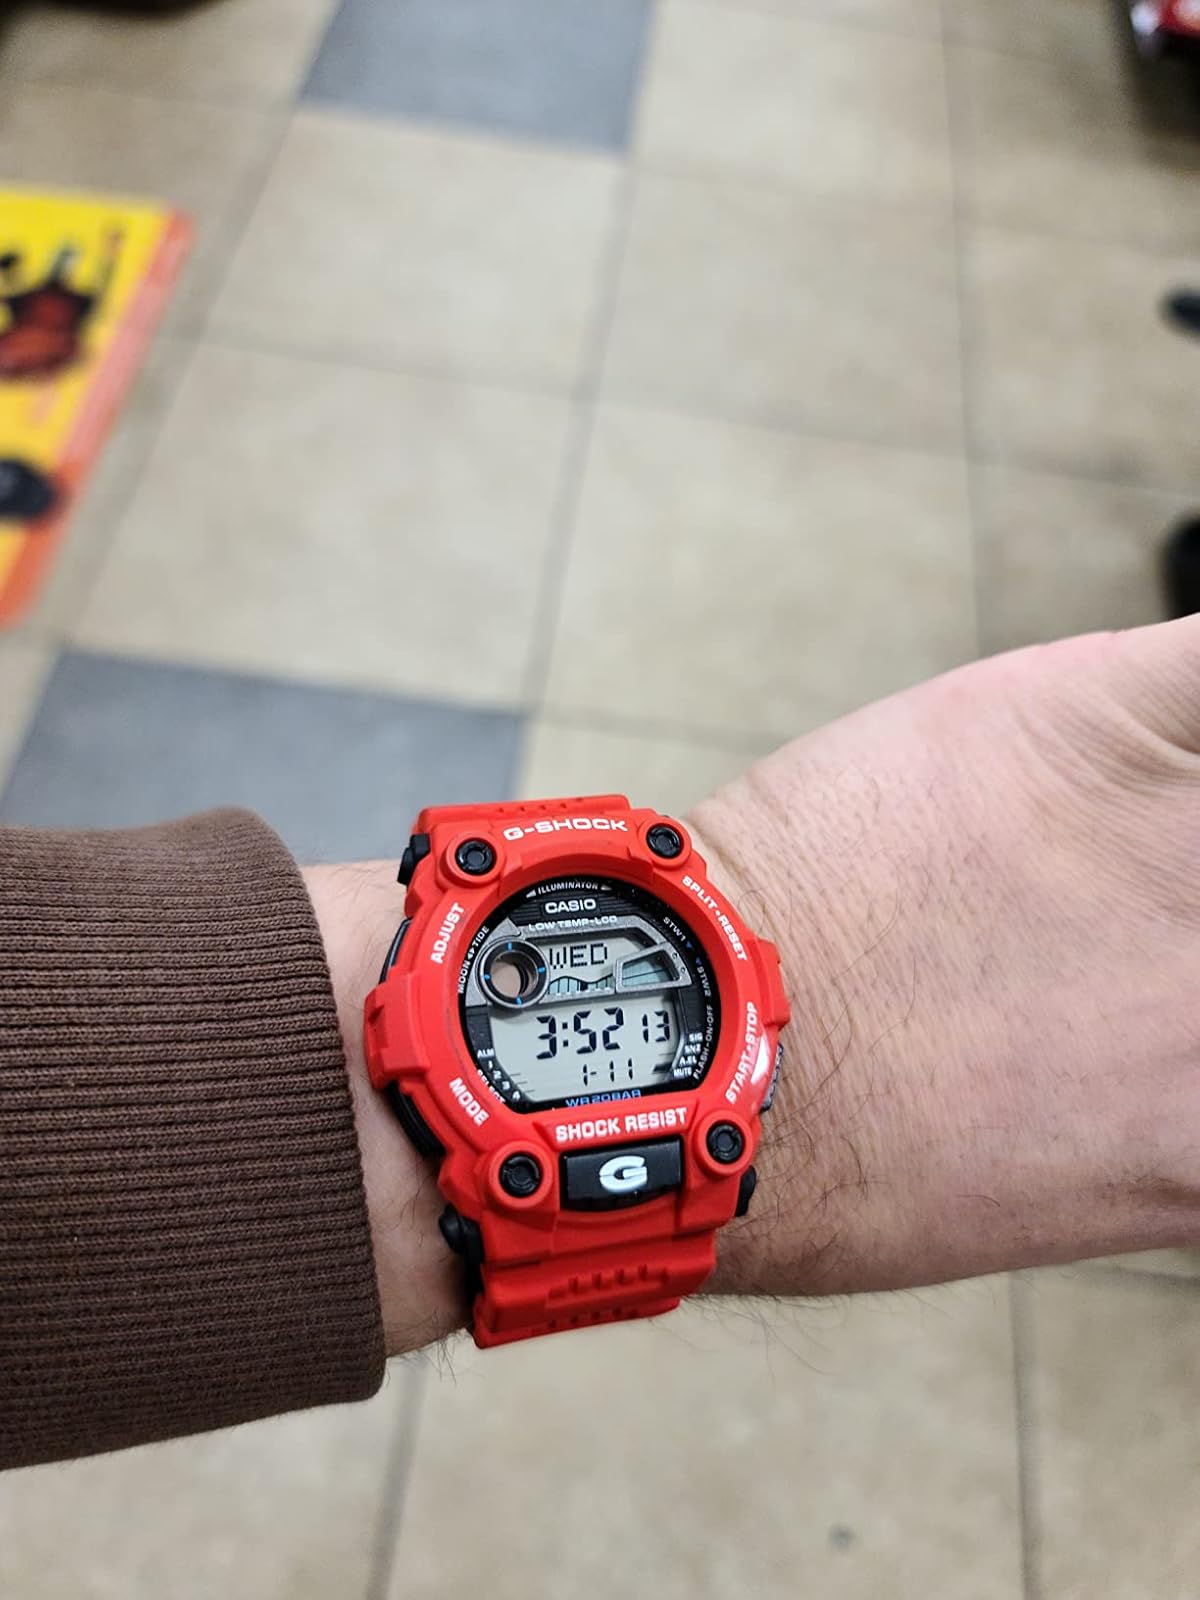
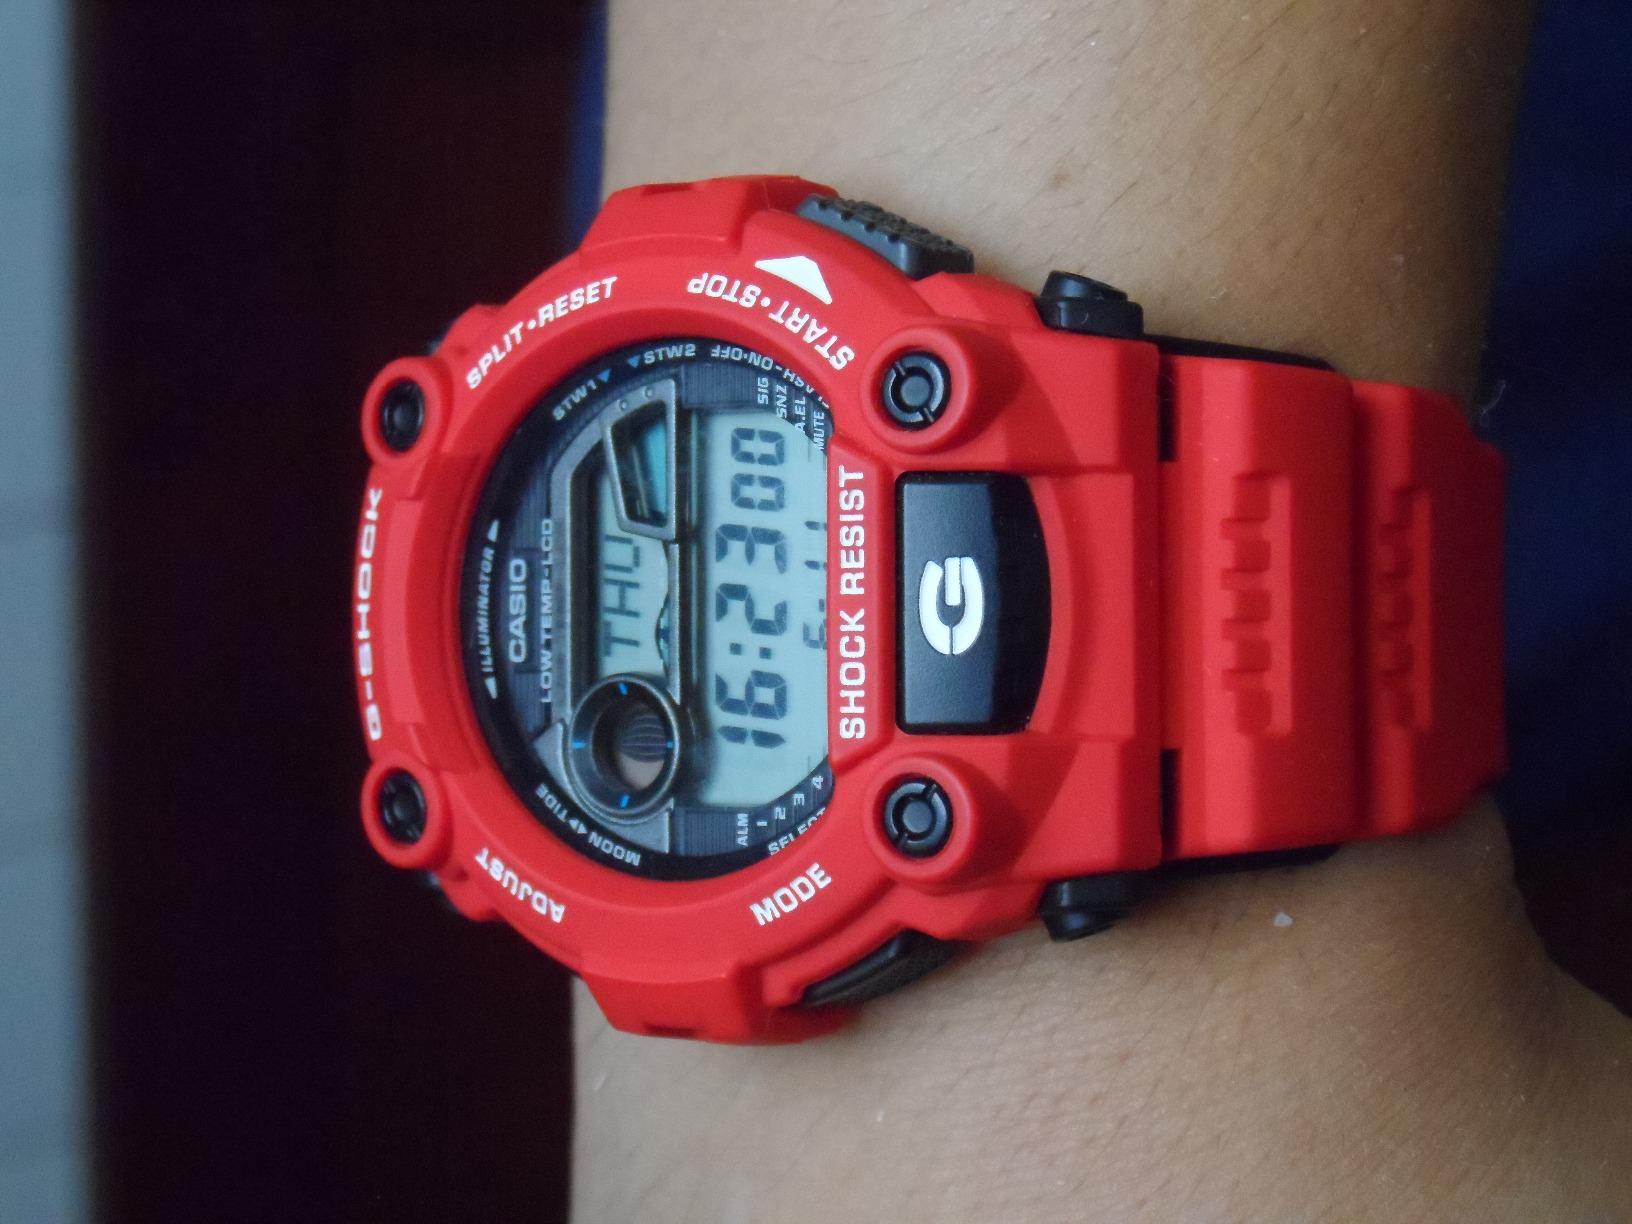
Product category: accessories_watch
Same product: yes